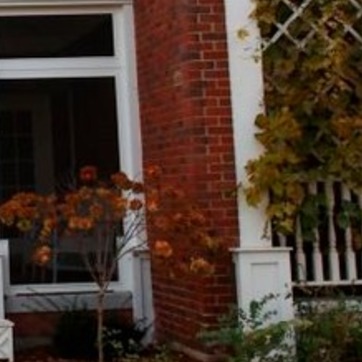
Material: brick